List of KBO career home run leaders

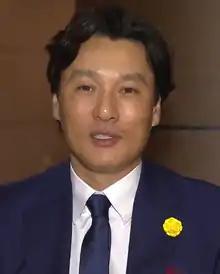
Lee Seung-yeop is the player with most home runs in KBO history, with 467.

Lee Man-soo was the KBO's first Home Run King, retiring in 1997 with 252 career home runs. His total was surpassed by Chang Jong-hoon on May 23, 1999, and Chang retained the title for ten years. In 2009, Yang Joon-hyuk hit his 341st home run, passing Chang to become Home Run King. In 2012, Lee Seung-yeop hit his 352nd home run to claim the Home Run King title, which he extended to 467 before he retired. (Lee Seung-yeop hit an additional 159 home runs in Nippon Professional Baseball, for a career total of 626 homers.)